Mequinenza

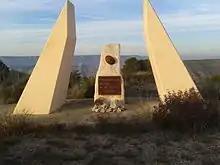
Alto de los Auts Monument

In the course of the Spanish Civil War in 1936–1939, Mequinenza and its municipal area were the scenes of bloody combats of the Battle of the Ebro, between June and November 1938. The Auts were the scene of violent fighting during the initial phase of the battle of the Ebro, where the 42nd Republican Division began to cross the Ebro river in this area on the morning of 25 July. The plan of the operation of the Mequinenza-Fayón by the Republican Army was to cross the Ebro river and the conquest a bridgehead. The balance of the battle of the Auts was one of the bloodiest in the entire battle of the Ebro. On the republican side, 817 dead and 1,328 prisoners, not counting the wounded and disappeared (about 3,000 casualties), and by the Francoist Army, 135 dead and 1284 wounded. The objective of the republican offensive was to fix the enemy's reserves and cut the road from Mequinenza to Maella. This knot, however, was never conquered. To the initial effort of the 226 Brigade and part of the 227 Brigade of the 42nd Republican Division, the Francoists replied with the progressive arrival of reinforcements. The offensive continued day after day with no significant progress despite heavy fighting. On 1 August, a double aerial and artillery bombardment preceded a first counterattack by Francoist forces. The republicans would attack again two days in a last attempt to conquer the long-awaited 'Gilbert Crossing', while on 6 August there was a definitive counterattack by the Francoist army, forcing the republican army to defend itself, avoiding the collapse of the entire division. Finally, the survivors of the 42nd Republican Division had to cross the Ebro again in the opposite direction. As a consequence of the Battle of the Ebro, the bridge over the Ebro in Mequinenza was destroyed.